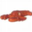
Label: lobster